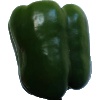
Label: Pepper Green 1